Adolf Erbslöh

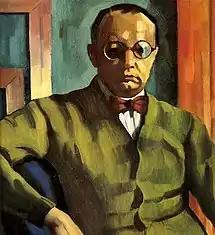
Self-portrait (1928)

Adolf Erbslöh (27 May 1881, New York – 2 May 1947, Icking) was a German Expressionist painter; one of the founders of the Neue Künstlervereinigung München.